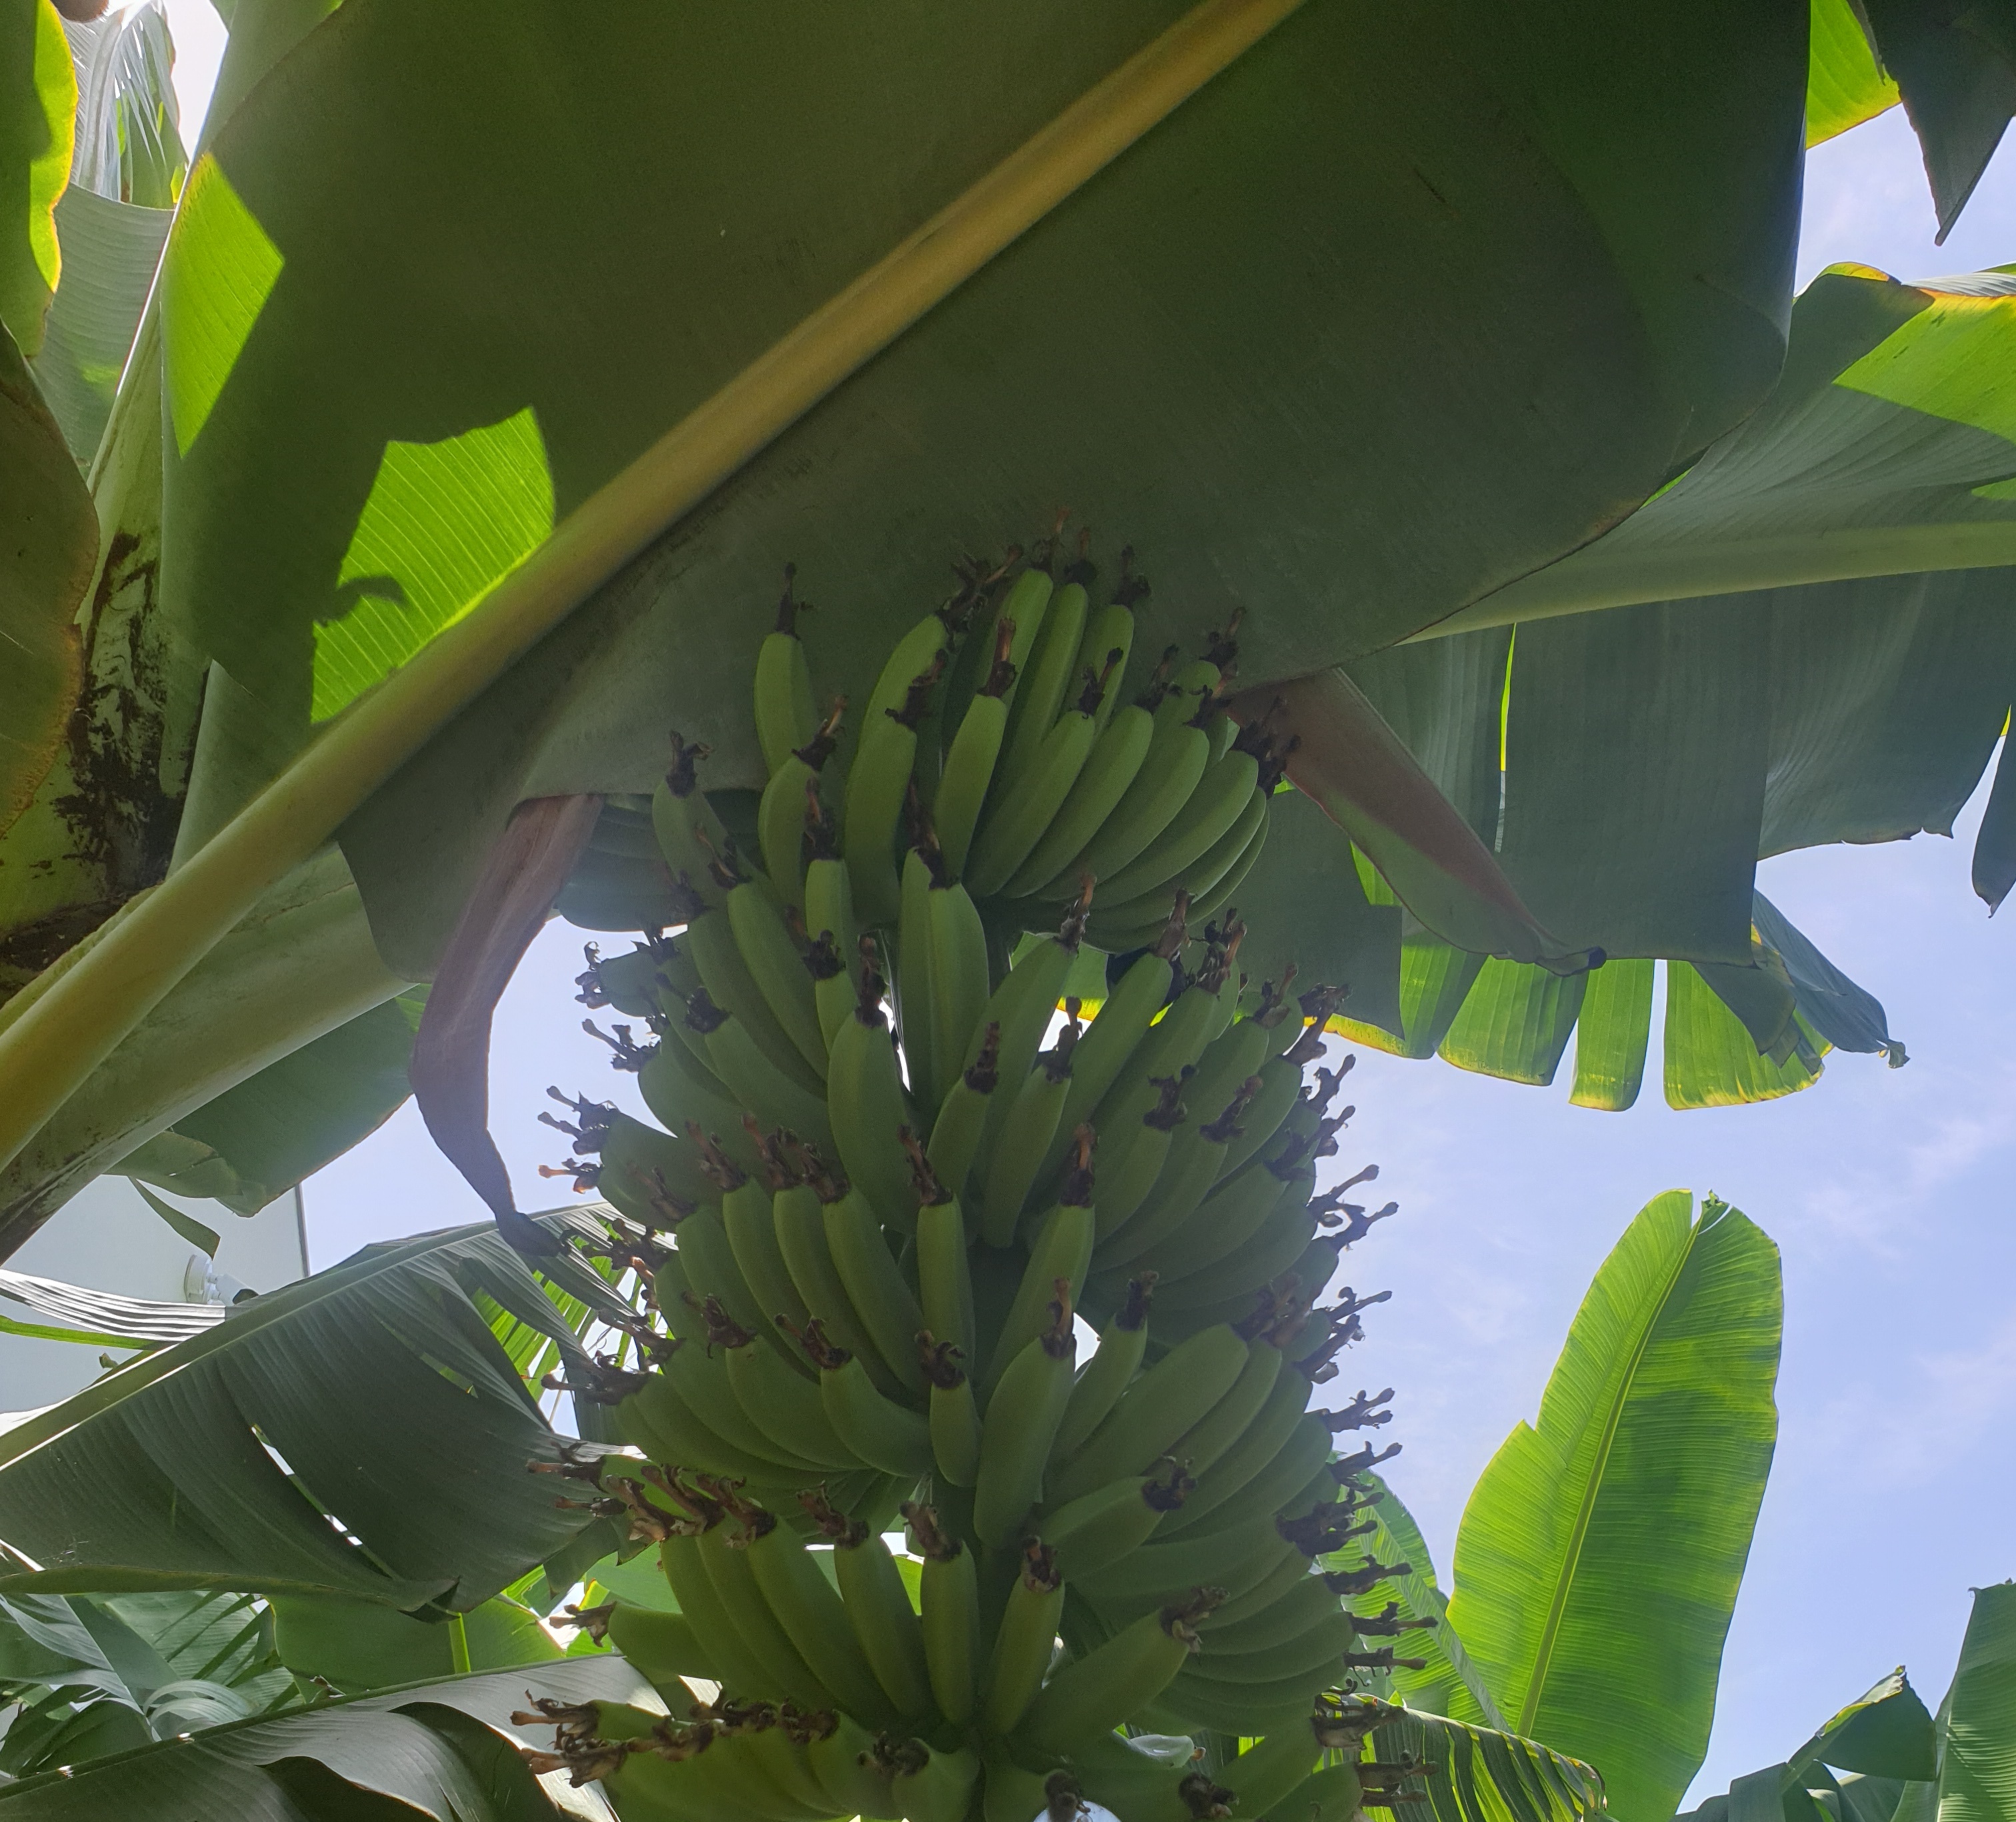
Label: Keep